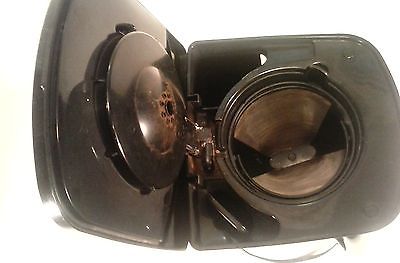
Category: coffee maker